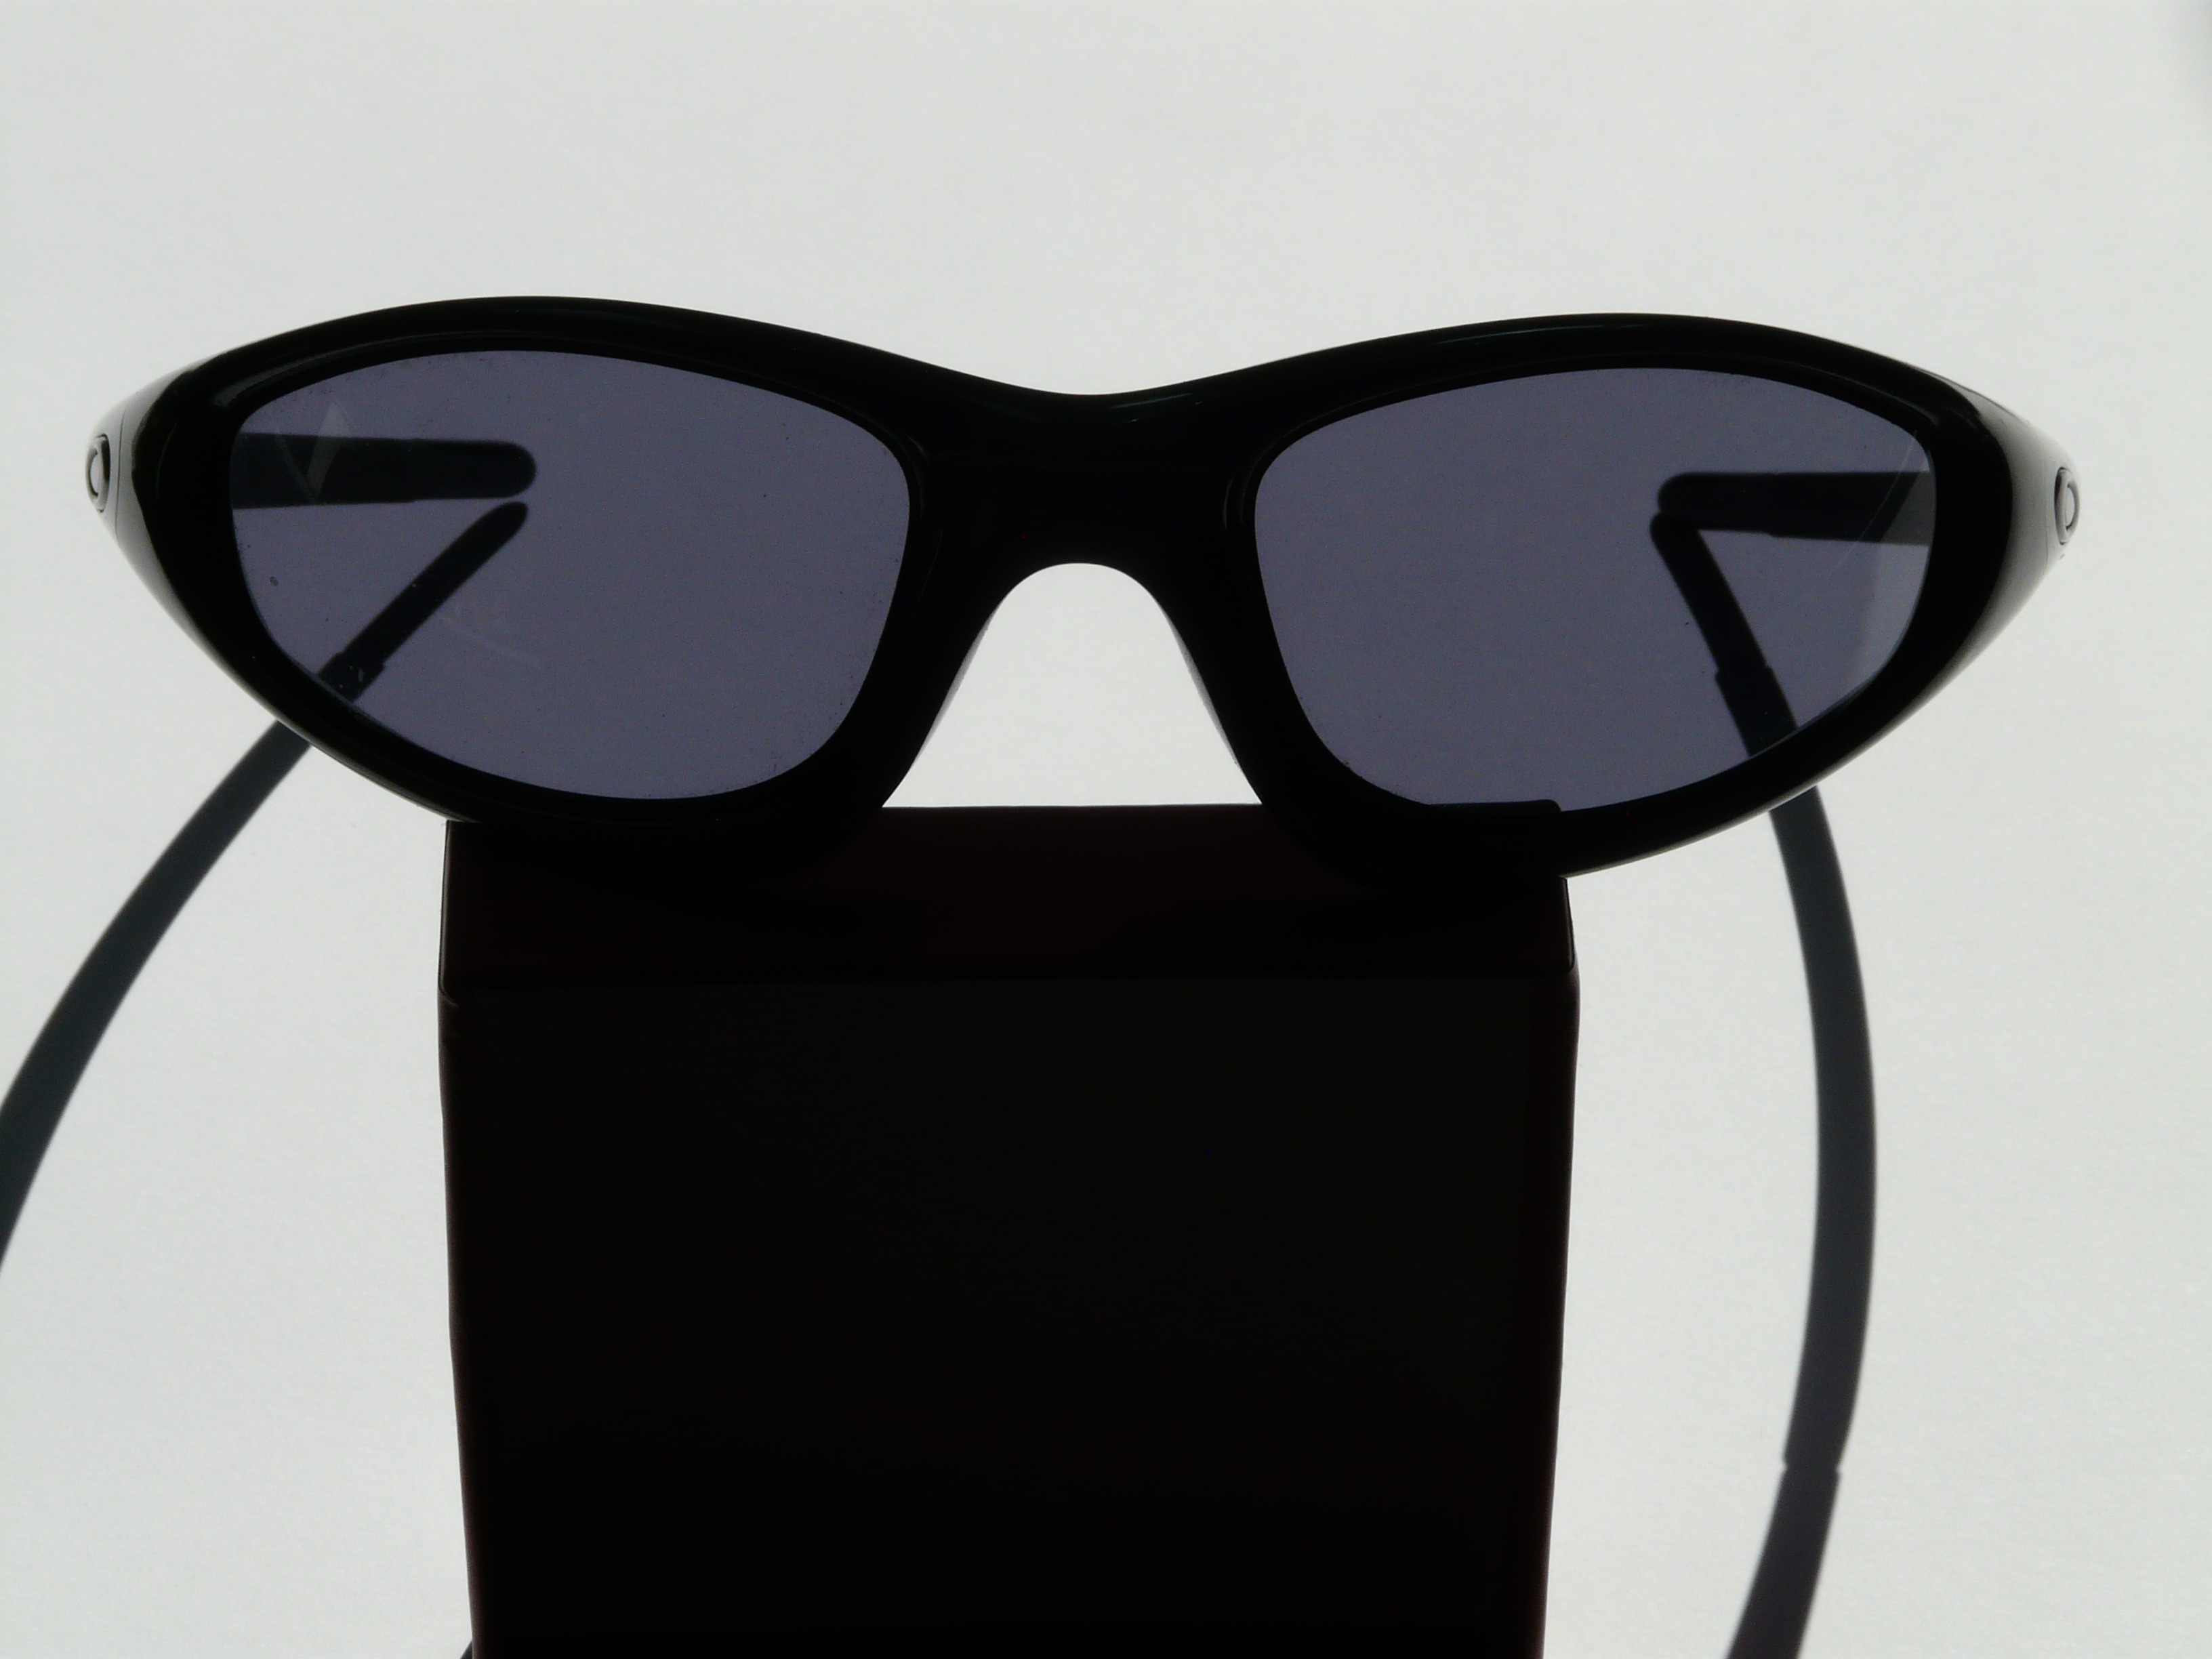
utensil, dark, black, brand, font, sunglasses, glasses, moustache, eyewear, protection, dazzle, darken, frontal, eye protection, fashion accessory, vision care